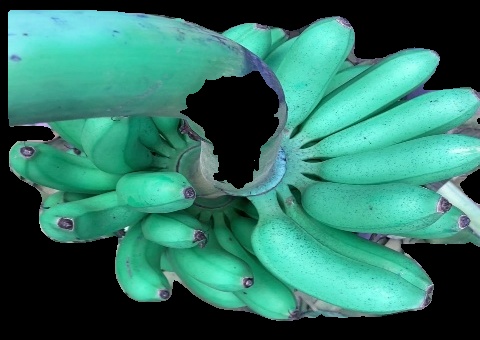
Variety: rasbale
Grade: grade1